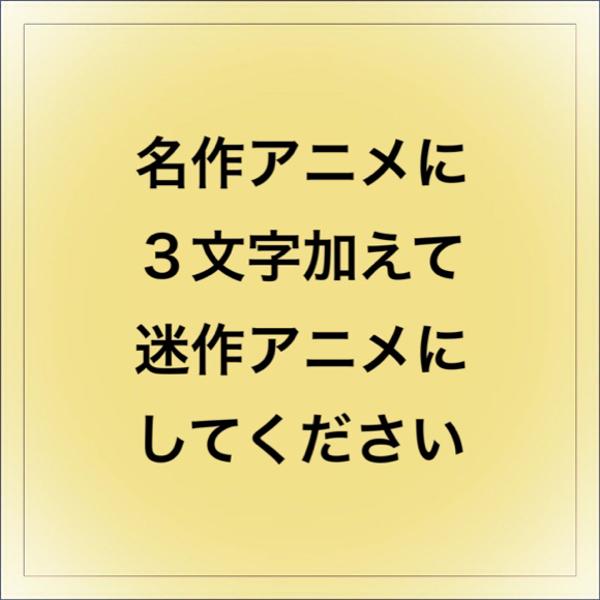
回答: 進喜撃の阪神巨人